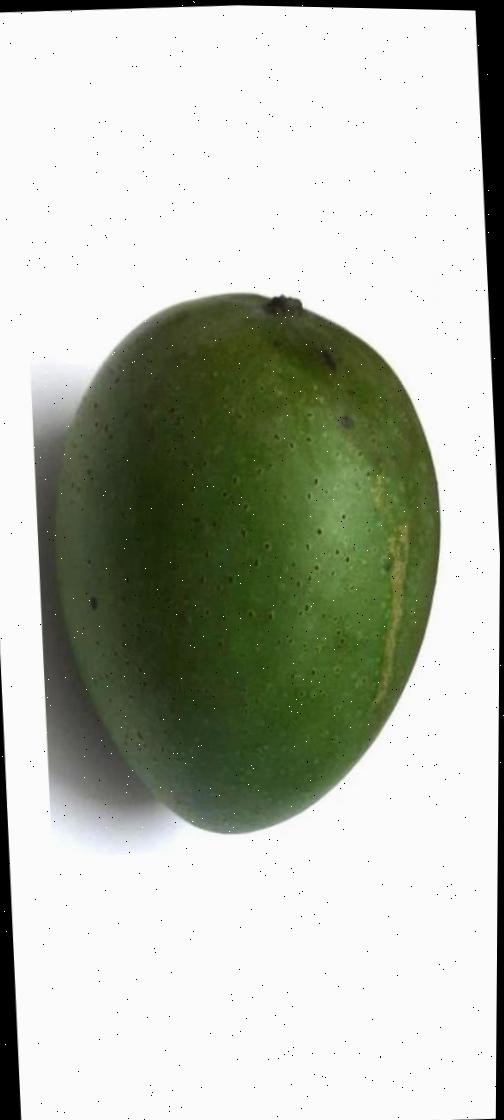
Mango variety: Ashshina Zhinuk